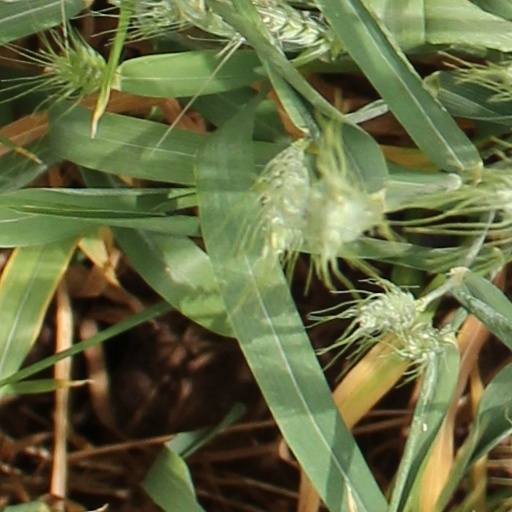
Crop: wheat